Mongolian gull

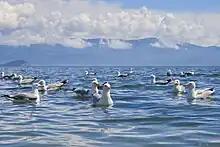
Adult Mongolian gulls swimming on Lake Baikal

The Mongolian gull (Larus mongolicus) is a large gull in the large white-headed gull ("Larus") complex which breeds in interior eastern Asia.